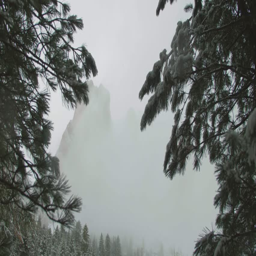
handheld 4k shot of fir trees covered with first snow in the mountains .